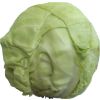
Label: Cabbage white 1